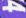
Number: 4